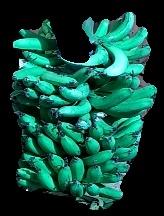
Variety: pachbale
Grade: grade3